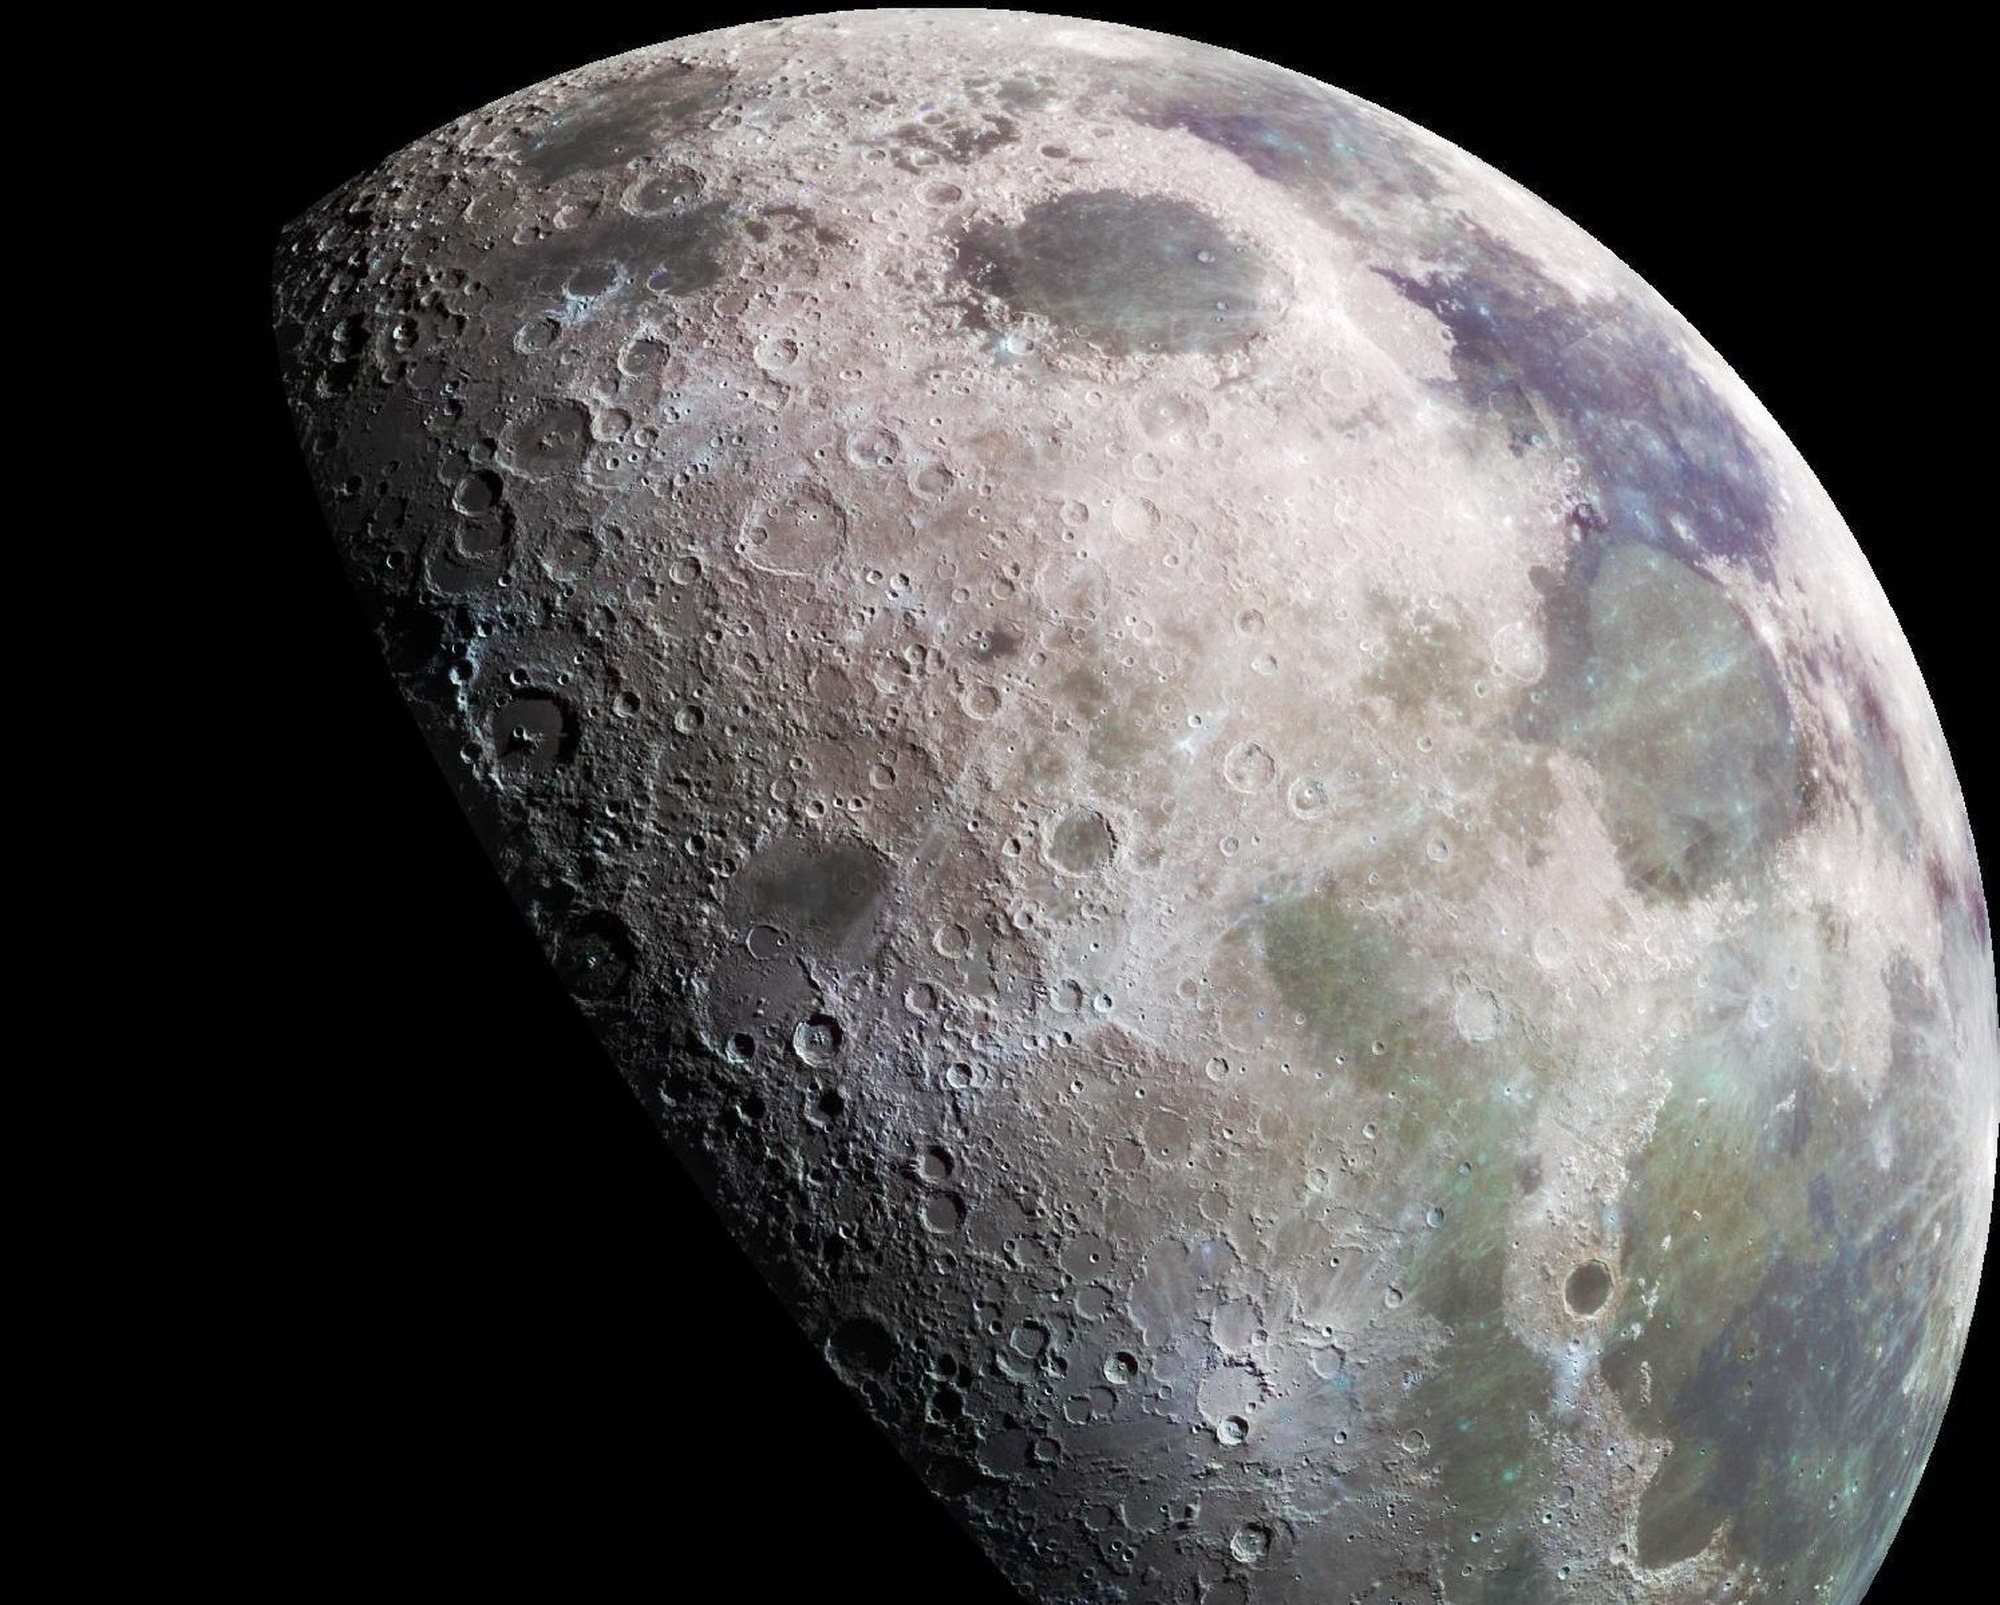
cosmos, atmosphere, crater, moon, moonlight, satellite, outer space, half moon, astronomy, earth, luna, sphere, planet, shape, half, celestial, astronomical object